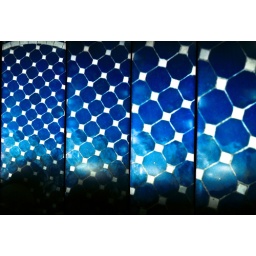
the sky in my table